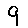
Label: 9